History of the Carolina Panthers

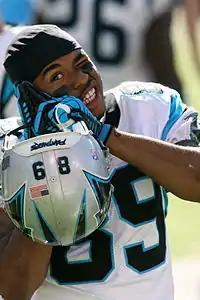
Steve Smith lead the NFL in catches, receiving yards, and touchdowns in 2005.

Despite a home-opening loss to the New Orleans Saints to start off the 2005 season, the Panthers got revenge against the two-time defending champion New England Patriots for the loss in Super Bowl XXXVIII, winning the rematch by a final score of 27–17. Despite going on the road and losing a close game to the Miami Dolphins 27–24, the Panthers managed to get a six-game winning streak going, including a win at home on "Monday Night Football" against the Green Bay Packers. In a home game against the Minnesota Vikings, Steve Smith, who had already emerged as one of the league's best wide receivers had a real breakthrough, catching 11 passes for 201 yards and 1 touchdown, with his longest reception of the game being 69 yards. Jake Delhomme also enjoyed one of his best outings in years, completing 21 of 29 passes for 341 yards and three touchdowns, giving Delhomme a nomination for FedEx Air Player of The Week.